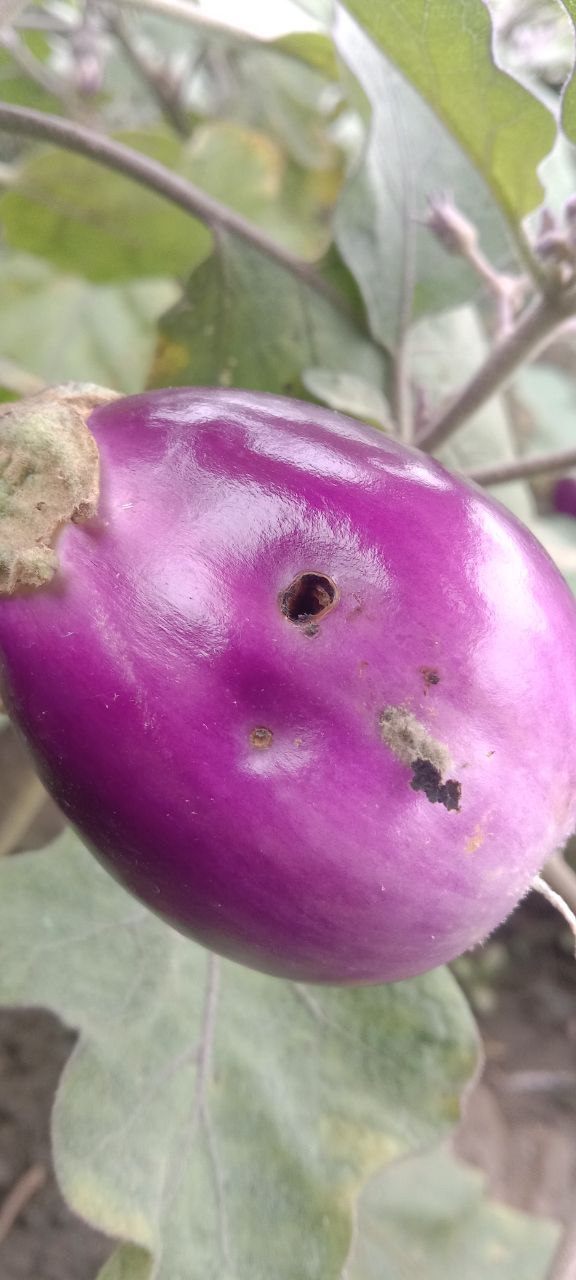
Label: Shoot and Fruit Borer